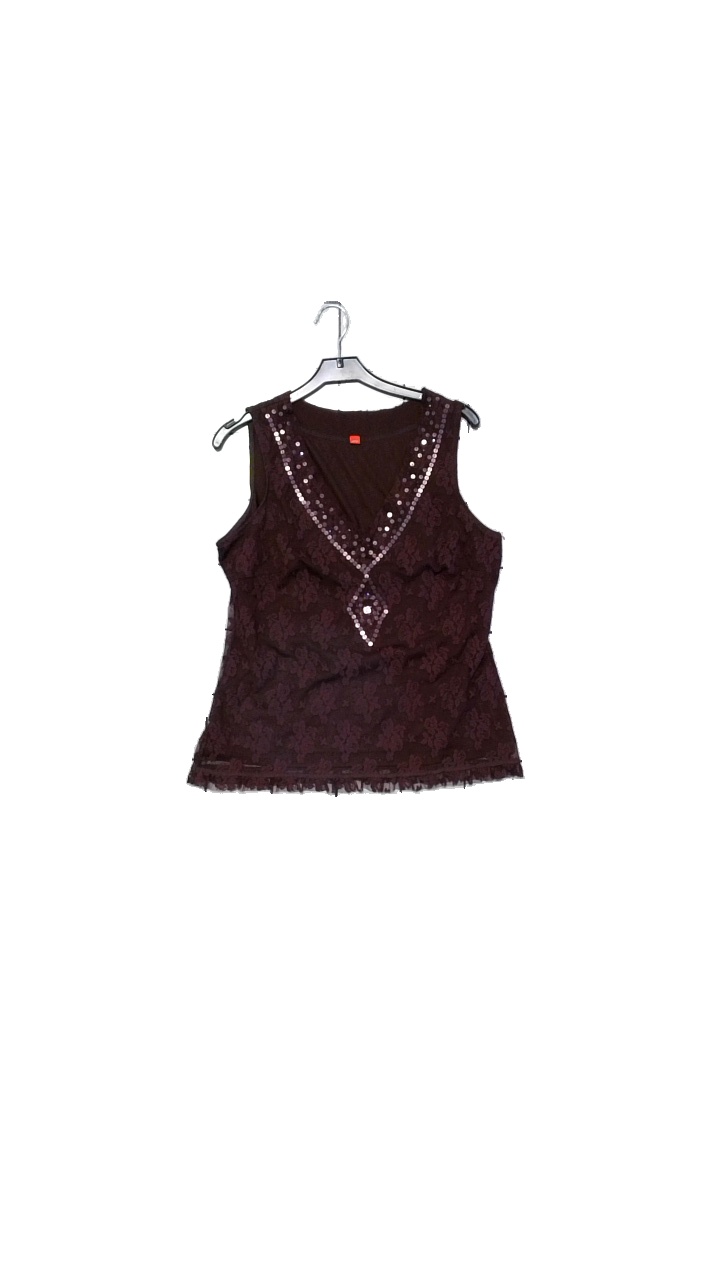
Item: Top (Ladies)
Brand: Esprit
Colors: Purple
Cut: V-collar
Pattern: Embroidered
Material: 100% polyamide
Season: All
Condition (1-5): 4
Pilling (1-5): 2
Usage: Reuse
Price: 50-100